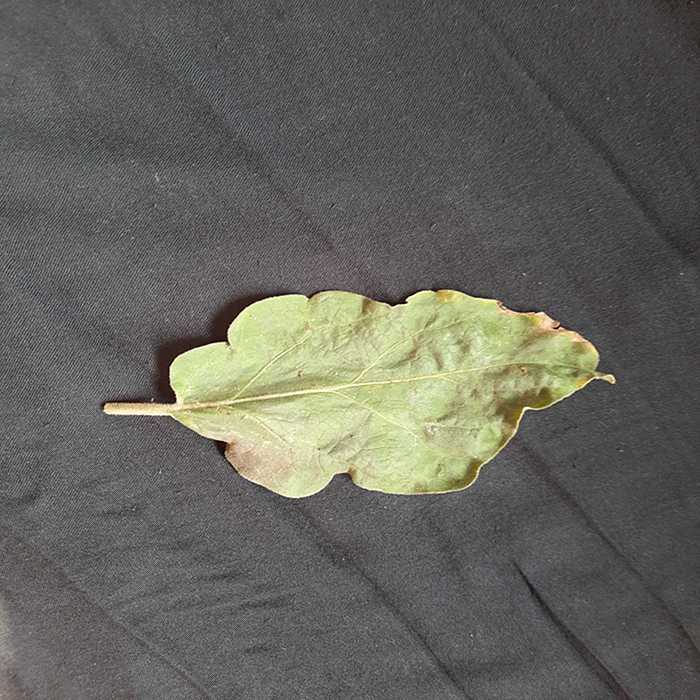
Plant: Eggplant
Label: Eggplant begomovirus